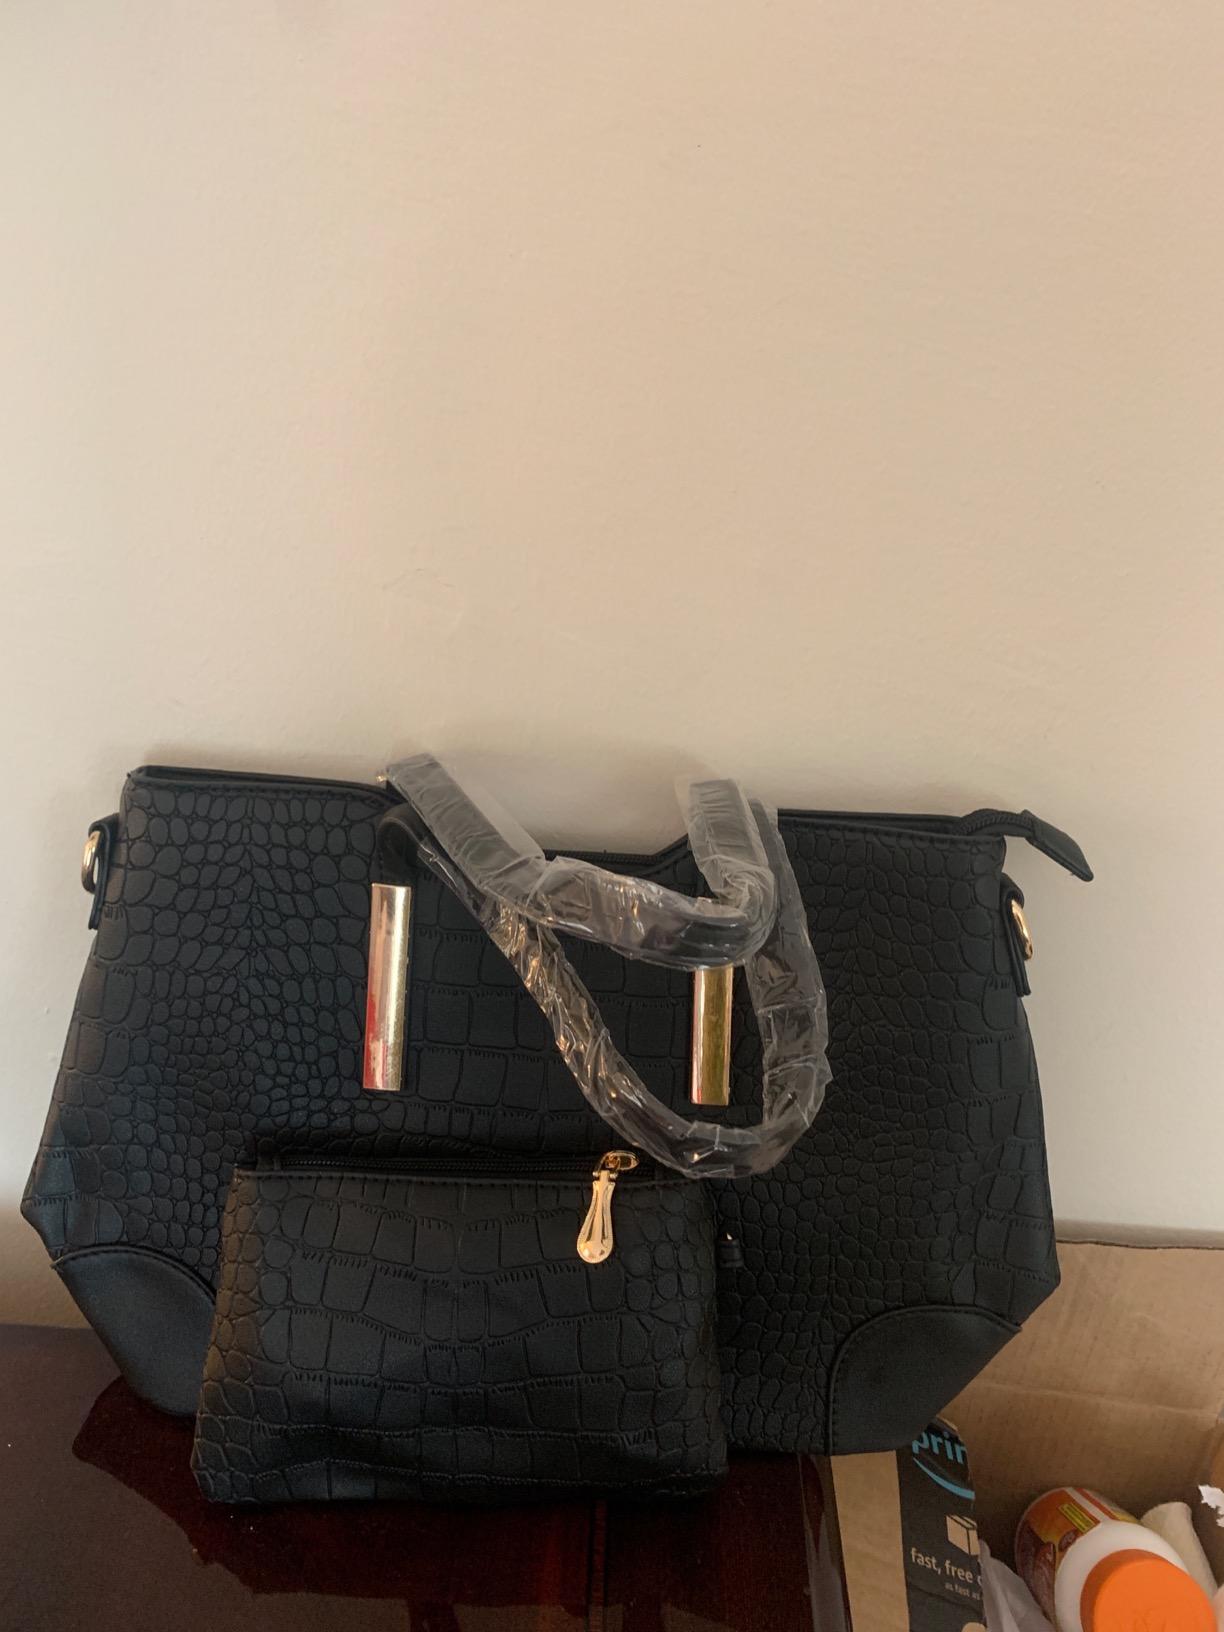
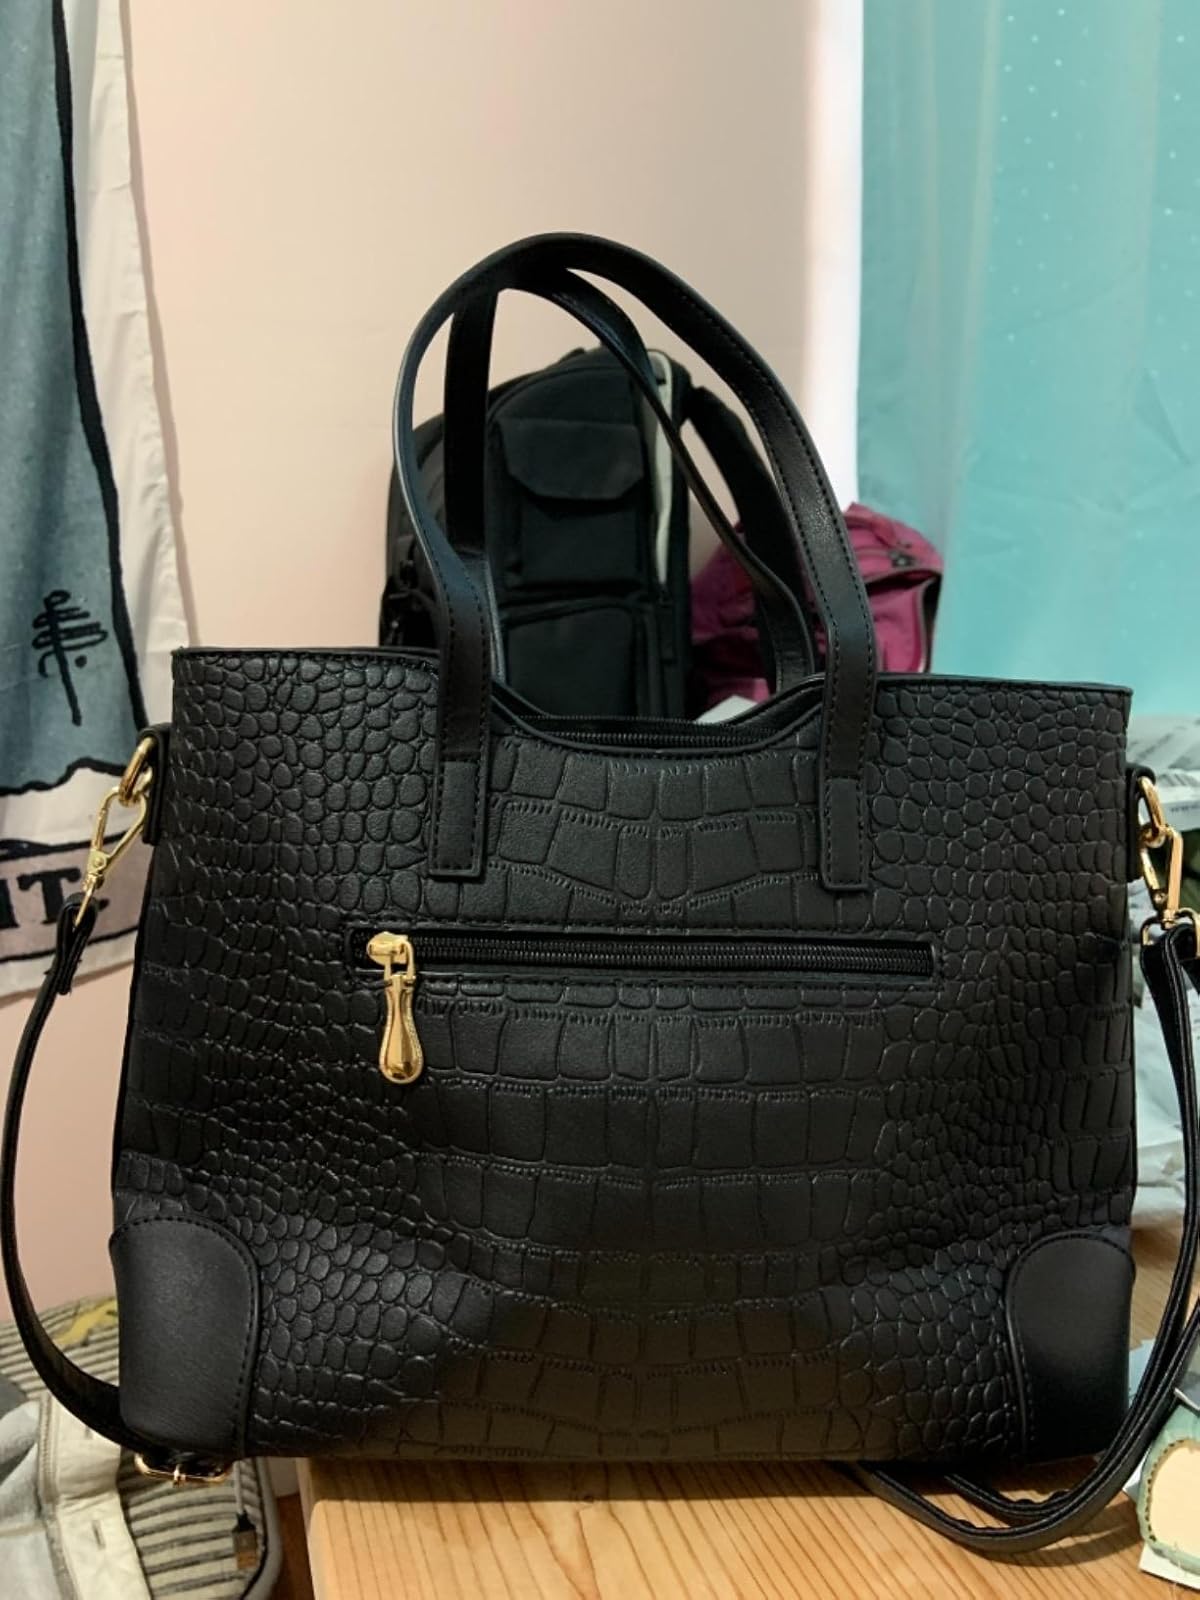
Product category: accessories_handbag
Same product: yes